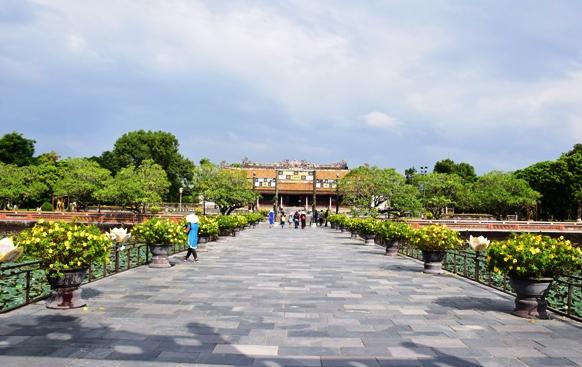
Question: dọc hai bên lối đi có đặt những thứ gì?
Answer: chậu cây